Typhoon Nari (2007)

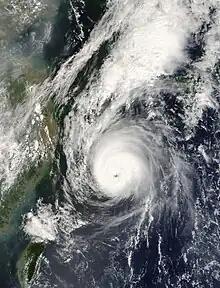
Typhoon Nari shortly after peak intensity on September 15

Typhoon Nari, known in the Philippines as Typhoon Falcon, was a small but powerful typhoon which struck the Korean Peninsula in early September 2007.